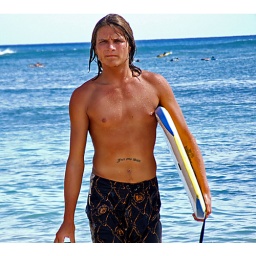
a surfer coming out of the water from just catching some waves at wakkii beach in hawaii.